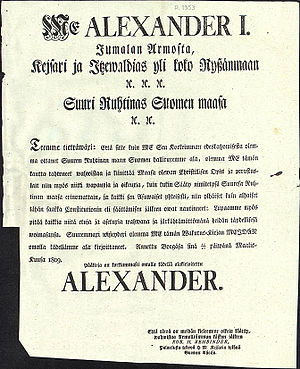
Storfyrstendømmet Finland / Selvstyre og forfatningstrid / Finlands forfatningsret
Alexander 1.s finsksprogede troned.
Storfyrstendømmet Finland var forgængeren for det moderne Finland. Det eksisterede i perioden 1809-1917 som en del af det Russiske Kejserrige og havde den russiske zar som storfyrste.